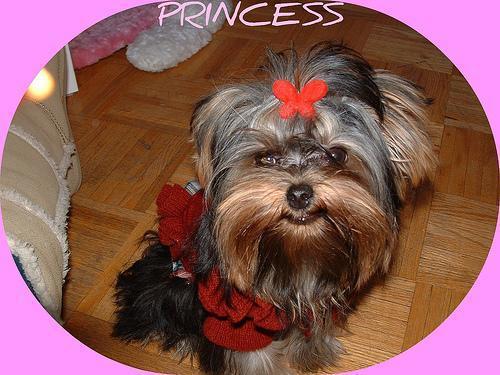
Yorkshire_terrier